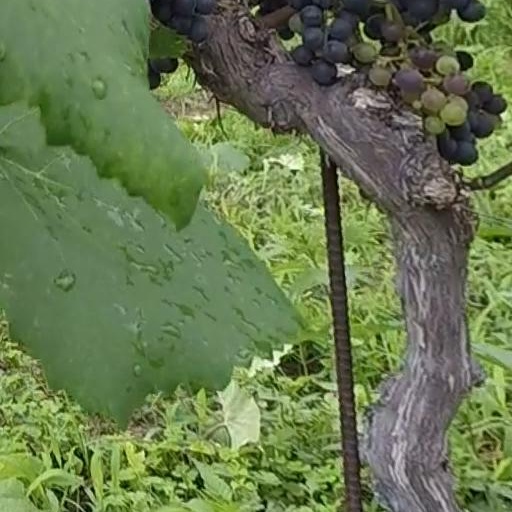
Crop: grape